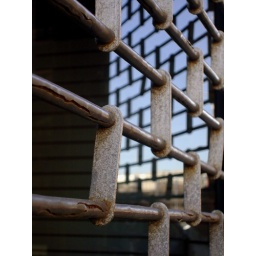
Security fence protects an empty building from would be vandals in Boston MA. Taken with a Sony Cybershot.